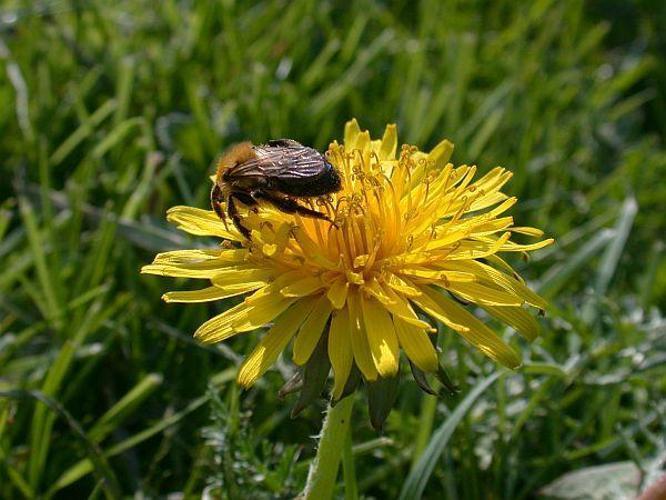
Label: common dandelion